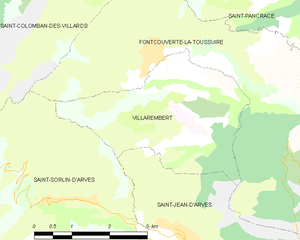
Carte des communes françaises Villarembert